William Rowan

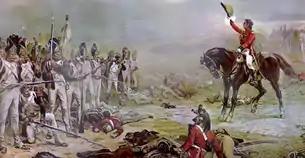
Waterloo - General Hill invites the last survivors of the French Imperial Guard to surrender.

Rowan's promotion to brevet major was directly in recognition of his personal bravery and the success of his command in the fighting in the marsh which actually decided the Battle of Orthez in Wellington's favour.